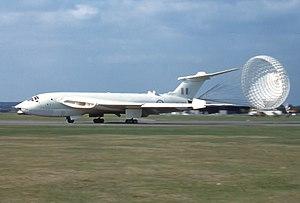
Le Royal Air Force Bomber Command était l'organisation qui commandait les forces de bombardement de la Royal Air Force. Elle fut créée le 14 juillet 1936 à partir de la section de bombardement de l'Air Defence of Great Britain et fut absorbée par le RAF Strike Command en 1968. Sa devise était « Strike Hard Strike Sure ».
Le terme V bomber, utilisé par la Royal Air Force pendant les années 1950 et 1960, désignait les trois types de bombardiers qui participaient à la Royal Air Force Bomber Command, la force de frappe stratégique du Royaume-Uni.
Le Royaume-Uni est l'un des neuf États qui possèdent l'arme nucléaire au début du XXIᵉ siècle. Il est le troisième pays à avoir développé des armes nucléaires après les États-Unis et l'Union soviétique.
Le blanc anti-flash est une couleur blanche brillante souvent vue sur les bombardiers nucléaires américains, britanniques et soviétiques. Le but de cette couleur était de réfléchir une partie du rayonnement thermique d'une explosion nucléaire, protégeant l'aéronef et ses occupants.